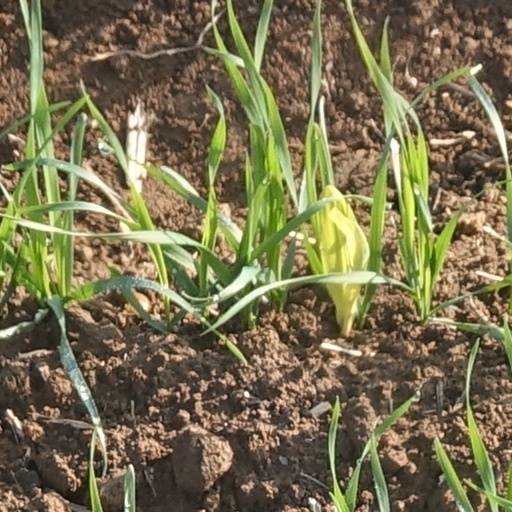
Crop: wheat